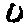
Label: 0